893 Naval Air Squadron

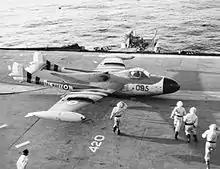
de Havilland Sea Venom of 893 NAS after landing on HMS "Eagle" with no undercarriage

893 Naval Air Squadron was first stood up at RNAS Donibristle (HMS "Merlin"), Fife, Scotland, on 15 June 1942 equipped with Grumman Martlet fighter aircraft and supplemented by a number of Fairey Fulmar fighter aircraft. The original plan was for deployment on the , ; however, it ultimately served on the , , where it was equipped with ten Grumman Martlet Mk IV in October. This arrangement facilitated fighter patrols during Operation Torch, the North African landings. Throughout the subsequent months, patrols continued in the Mediterranean region. In July 1943, fighter cover focused on the Allied landings in Sicily, Operation Husky, while a comparable operation was conducted for the Salerno Landings, Operation Avalanche, in September. On 18 October, the squadron returned to RNAS Machrihanish (HMS "Landrail"), Argyll and Bute, Scotland and subsequently re-embarked to provide support for an Arctic convoy. The squadron was disbanded on 18 November, shortly following its return.